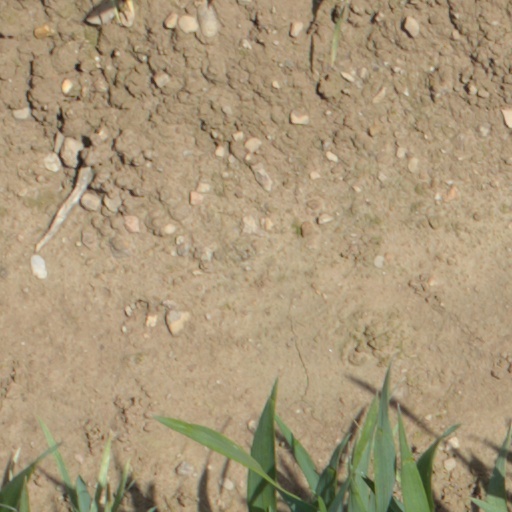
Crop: wheat